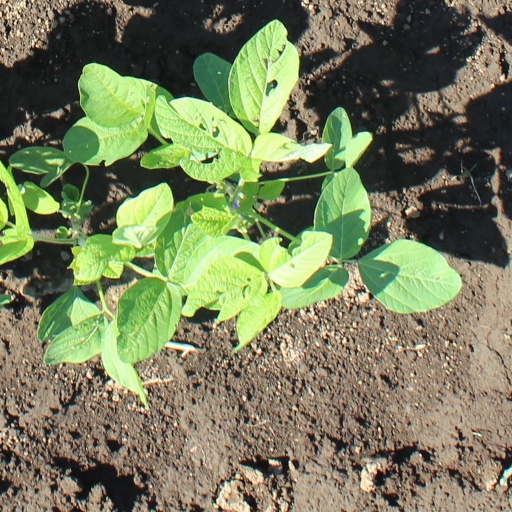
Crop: soybean